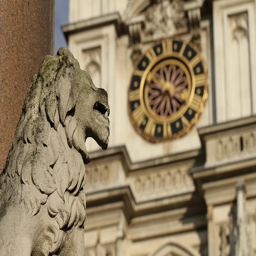
A statue of a lion and a building with a clock .
Lion gargoyle statute in front of clock tower
Lion statue with a large structural clock in the distance
A statue of a lion in front of a clock tower.
A stone lion in front of a clock on a building.